Mercedes-Benz G-Class

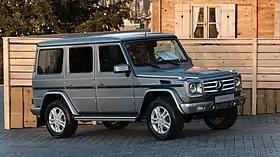
Mercedes-Benz G 350 (W463)

The Mercedes-Benz G-Class, colloquially known as the G-Wagon or G-Wagen (as an abbreviation of Geländewagen), is a four-wheel drive luxury SUV sold by Mercedes-Benz. Originally developed as a military off-roader, later more luxurious models were added to the line. In certain markets, it was sold under the Puch name as Puch G until 2000.